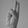
ASL letter: U